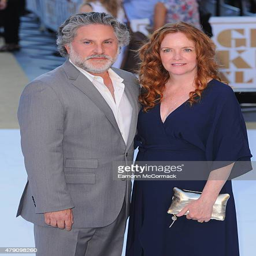
tv producer and person attend the european premiere